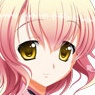
Portrait style: Anime Portrait